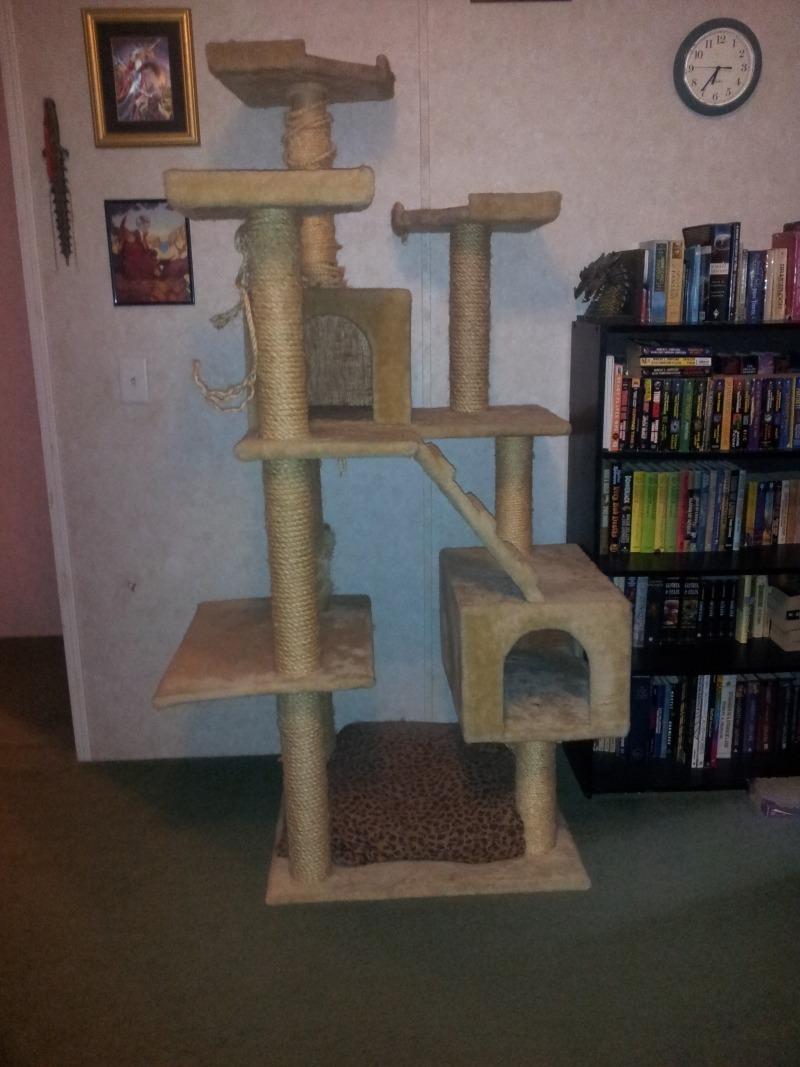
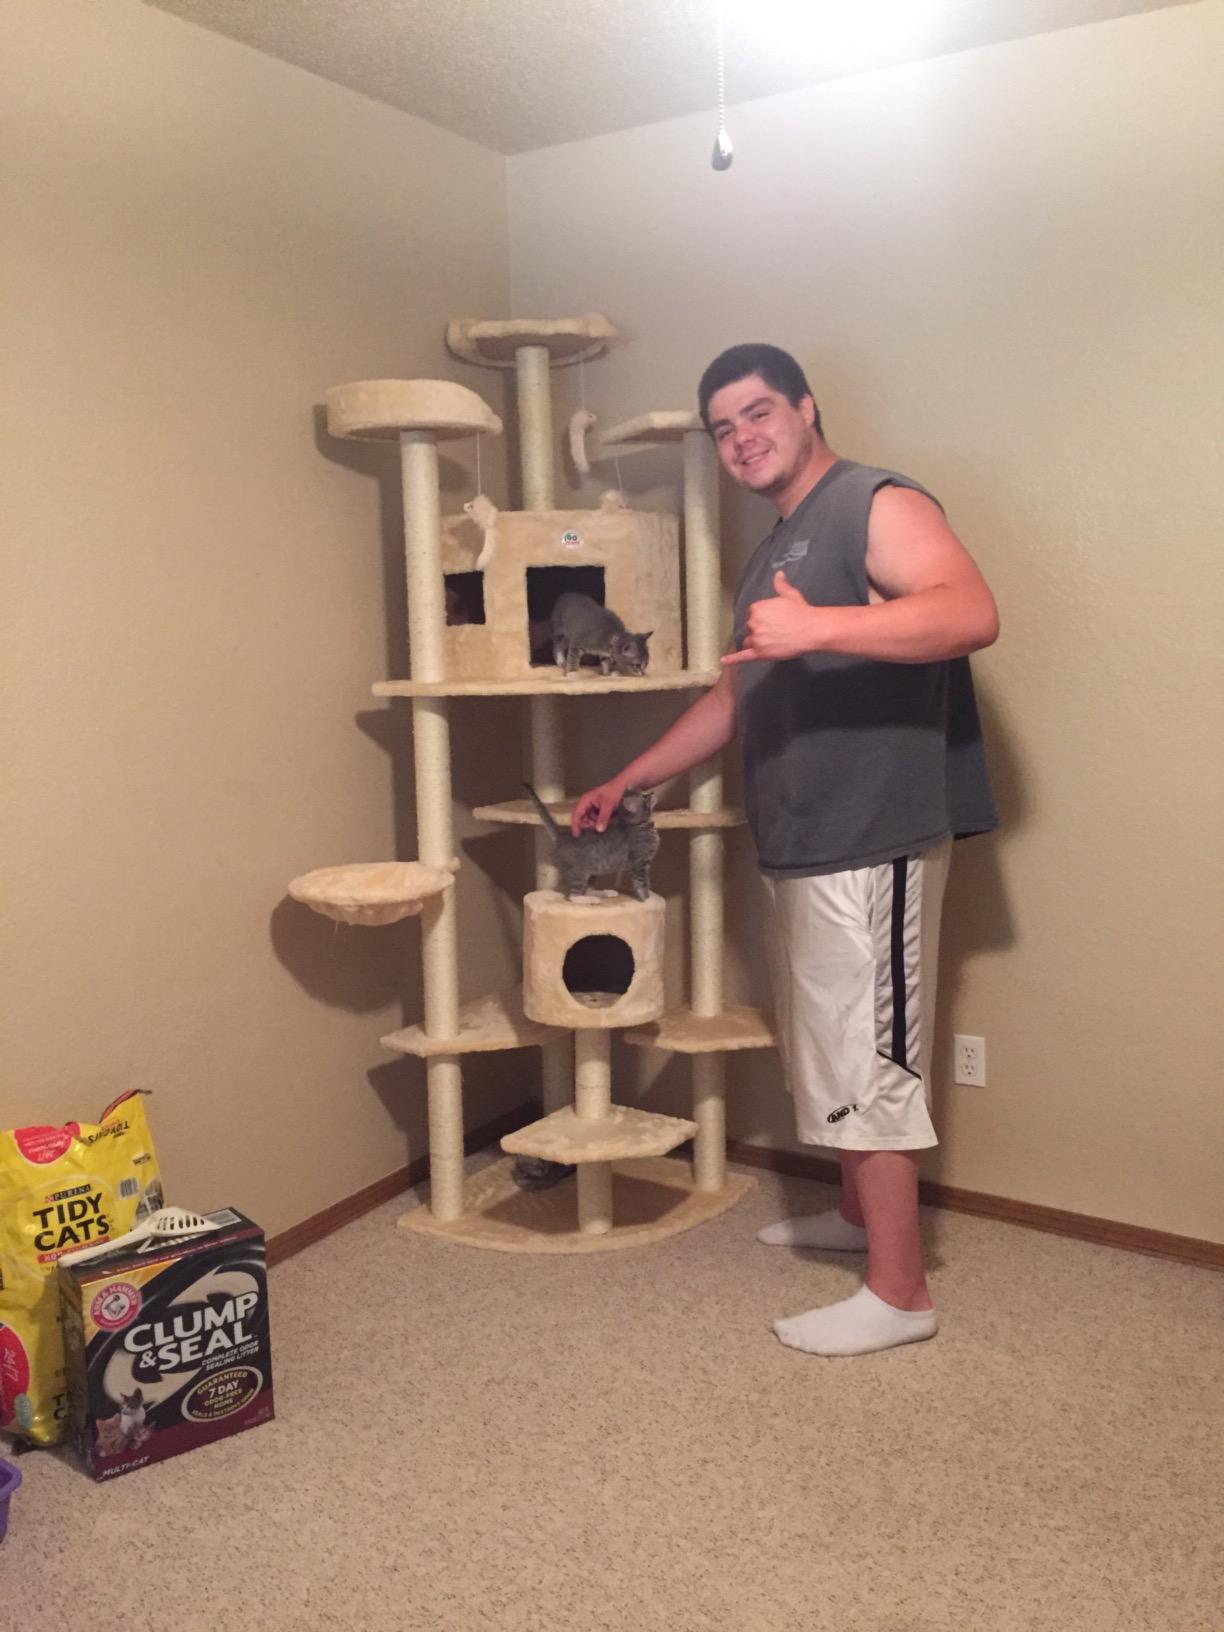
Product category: items_cat tree
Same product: no